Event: Nepal Earthquake
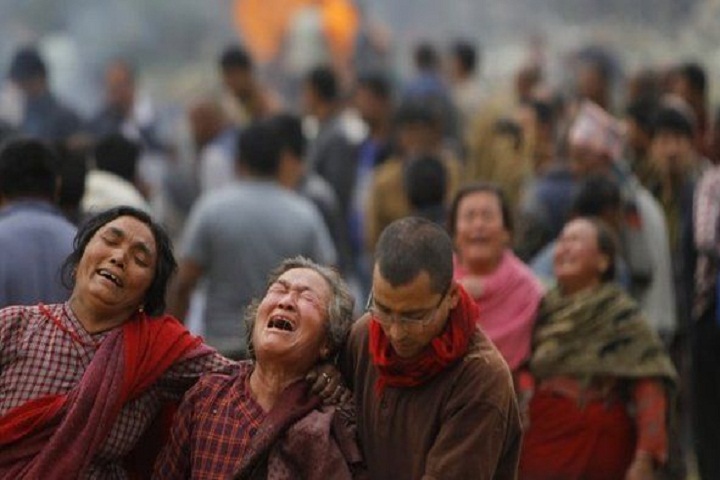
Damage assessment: no_damage